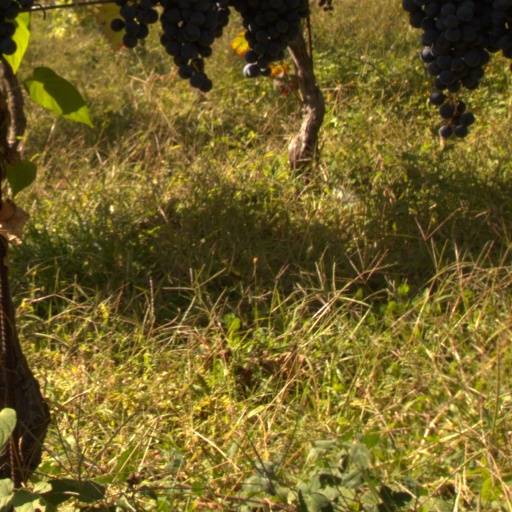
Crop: grape